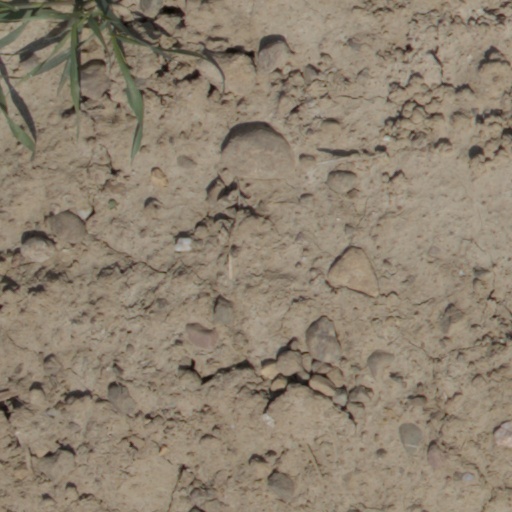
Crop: wheat